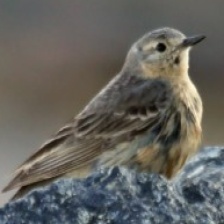
Species: AMERICAN PIPIT
Scientific name: ANTHUS RUBESCENS